Frauenfeld

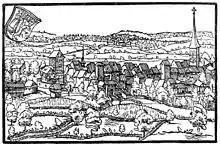
Frauenfeld in 1548

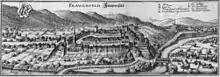
Frauenfeld in 1654, from the "Topographia Helvetiae, Rhaetiae et Valesiae"

Frauenfeld is first mentioned in 1246 as "Vrowinvelt" though it had been growing slowly during the second third of the 13th century. The village was inhabited by the knightly family of Hörigen (who were allied with Reichnau) and several other knightly families who were allied with the Habsburg and Kyburg families. In 1246 a knight with the last name/title "zum Kyburger Umfeld" is first mentioned in Frauenfeld. In the next three decades, several knights who came from the Kyburg lands, adopted the "von Frauenfeld" name. It is unclear whether the inhabitants of Frauenfeld Castle were simply the aristocratic owners of houses in Frauenfeld or the administrator of the bailiwick of Frauenfeld.